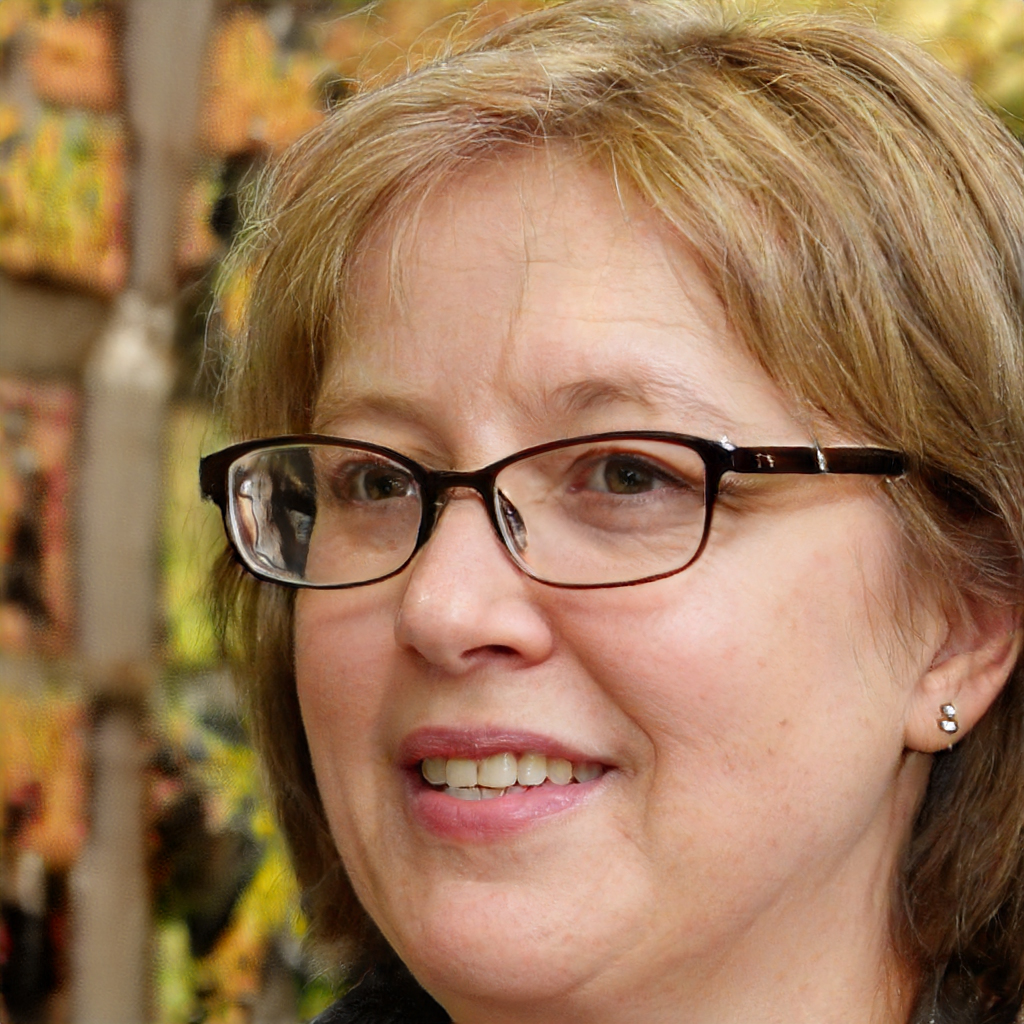
Portrait style: Real Portrait